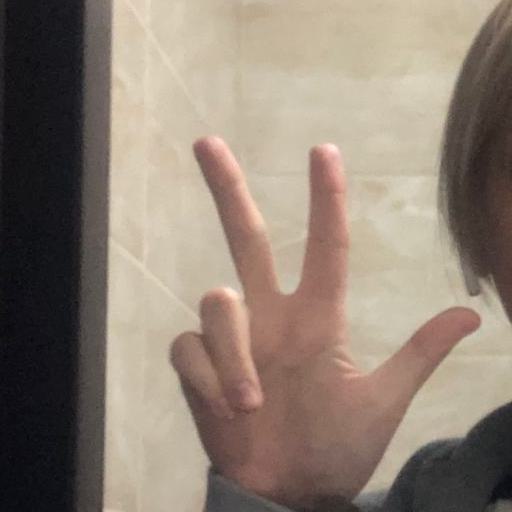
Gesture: three2